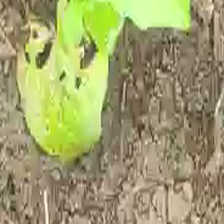
Weed species: Little_Mallow(Malva parviflora)